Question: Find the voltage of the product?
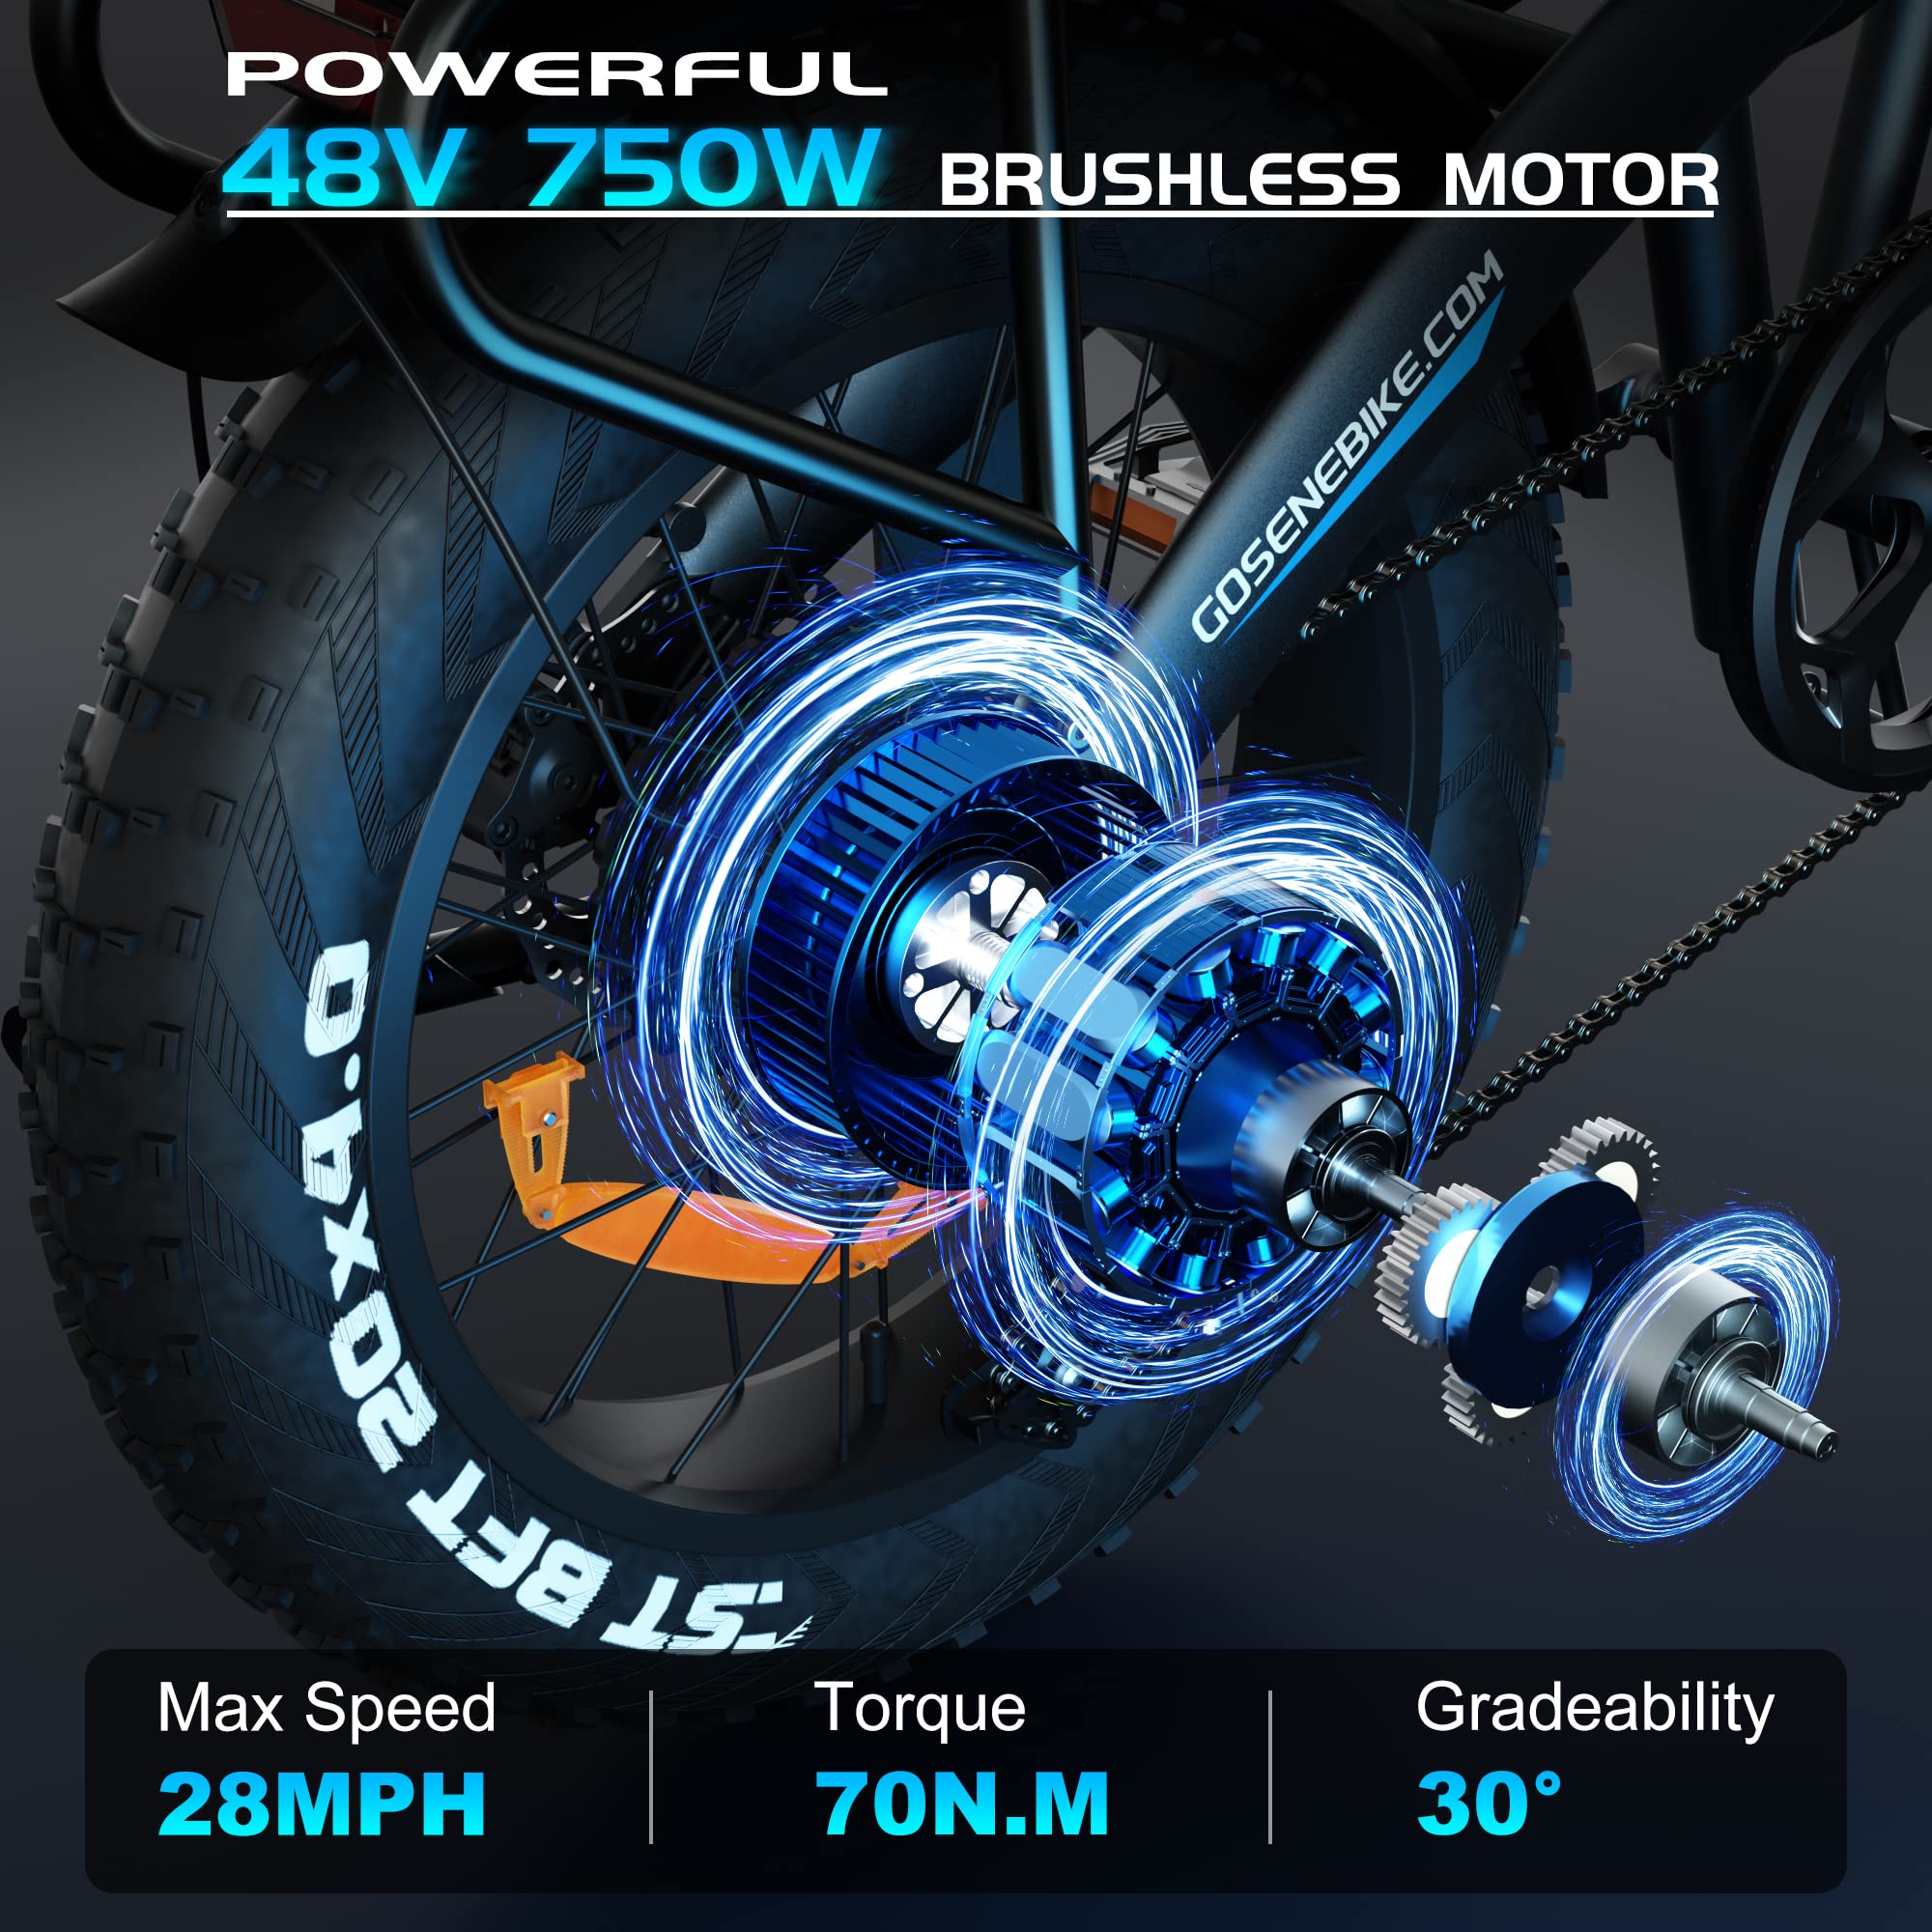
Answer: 48.0 volt